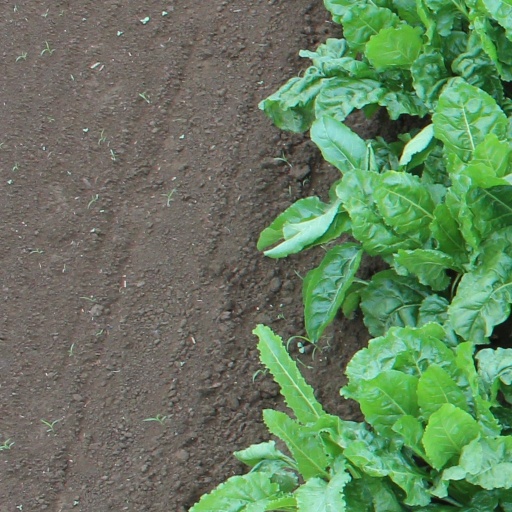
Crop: sugar beet